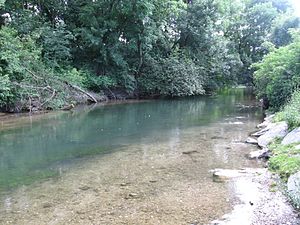
Fischa
Fischa er en flod i Østrig i delstaten Niederösterreich. Floden udspringer i kommunen Haschendorf i nærheden af Ebenfurth. Den afvander to mindre vandgrave, der fyldes med grundvand fra dybtliggende kilder i Wienerbækkenet. Fischa er på trods af sit forholdsvis korte forløb på 35 km derfor en vandrig flod. Den eneste betydende biflod er Piesting. Fischa flyder gennem Wienerbækkenets sydlige region Steinfeld og udmunder ved Fischamend i Donau.